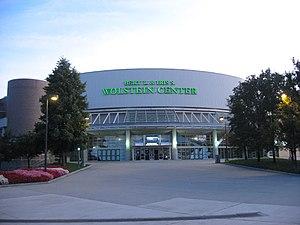
Le Bert L. & Iris S. Wolstein Convocation Center ou simplement Wolstein Center est une salle omnisports située à Cleveland dans l'Ohio.